Kaduvettividuthy

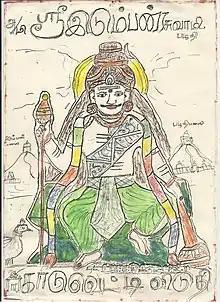
இடும்பன்

Muruga had made it impossible for Idumban to lift the hillocks. In the fierce battle that ensued, Idumban was killed but was later on restored to life. Idumban prayed that whoever carried on his shoulders the kavadi — signifying the two hills — and visited the temple on a vow should be blessed and that He (Idumban)should be given the privilege of standing sentinel at the entrance to the hill. Hence the Idumban shrine is halfway up the hill where every pilgrim is expected to offer obeisance to Idumban before entering the temple of Dandâyudhapani. Since then, pilgrims to Palani bring their offerings on their shoulders in a kavadi. The custom has spread from Palani to all Muruga shrines worldwide.